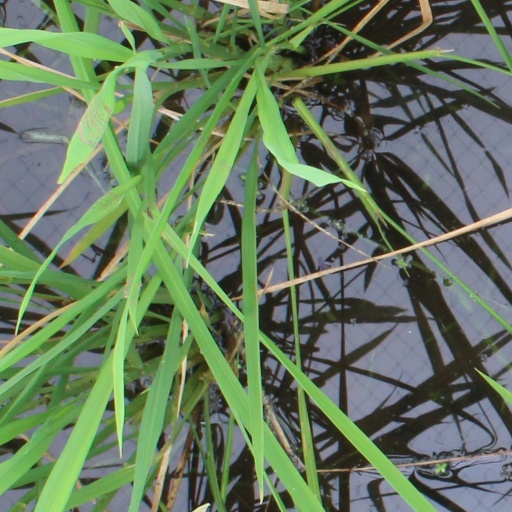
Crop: rice